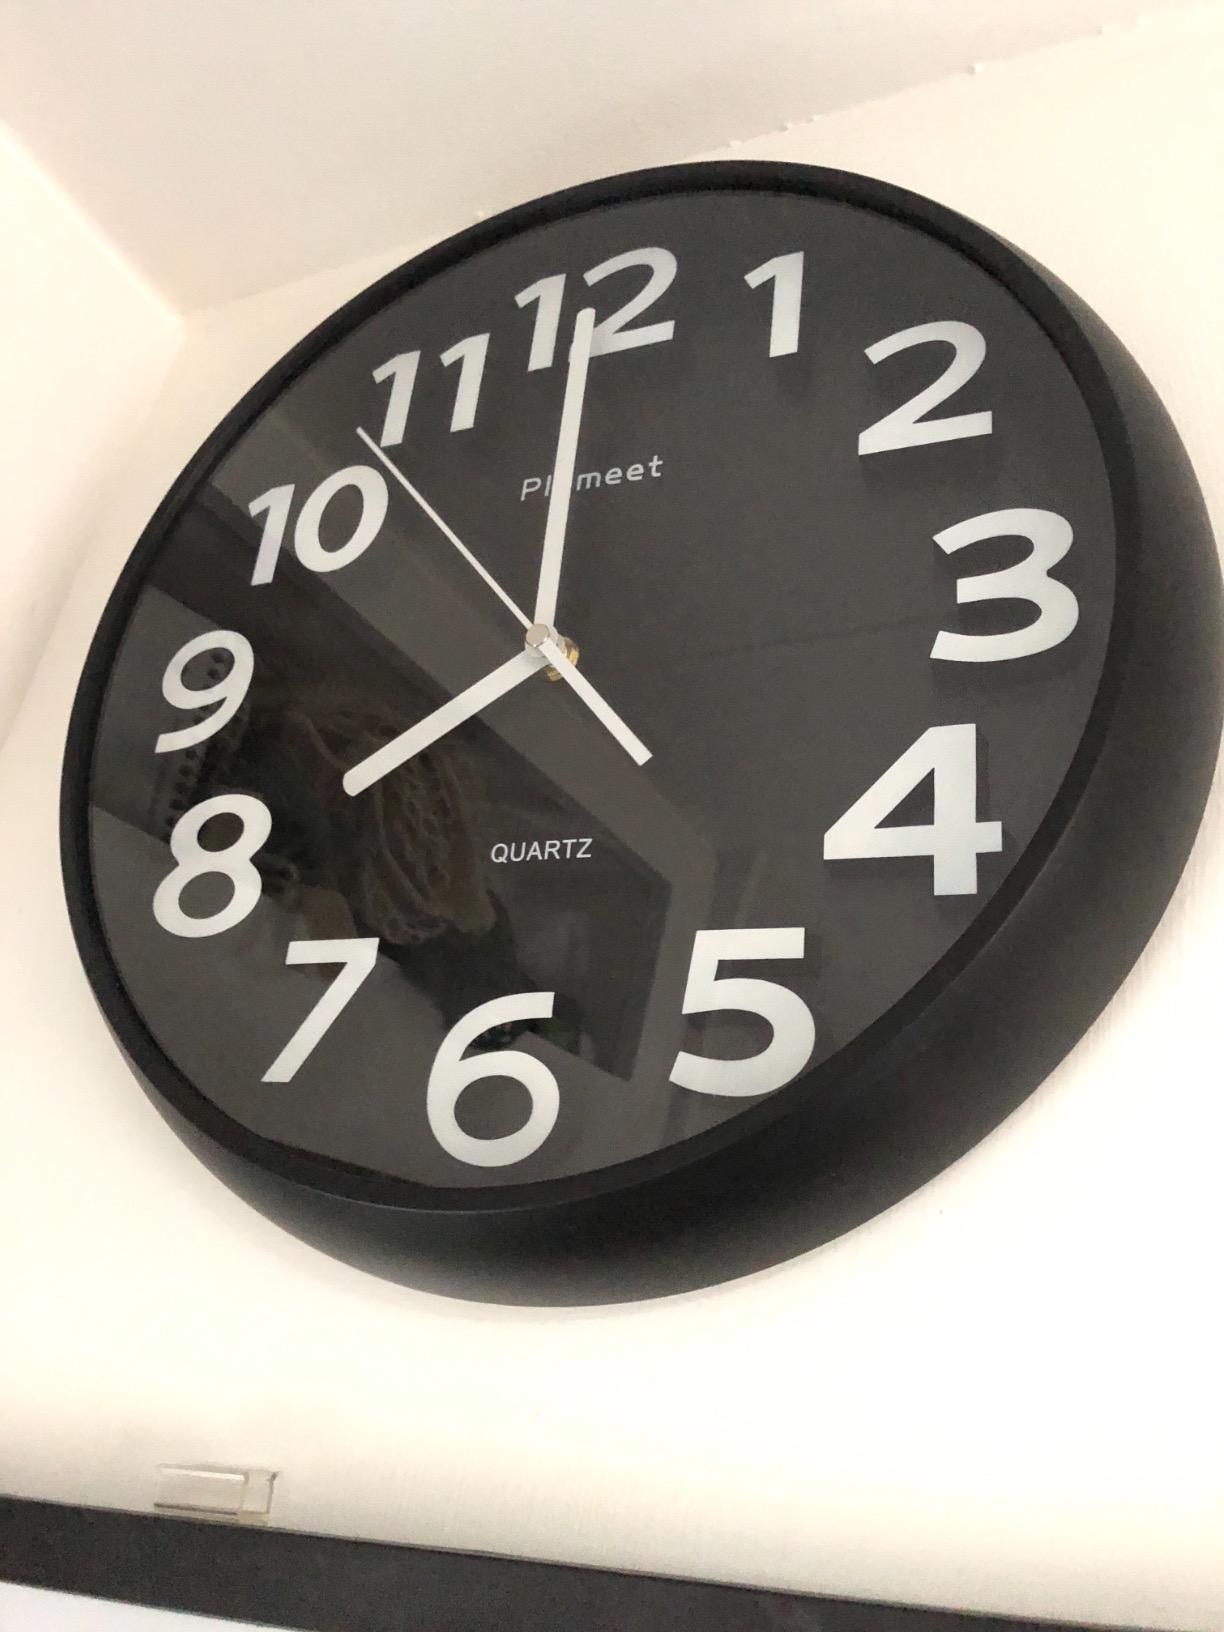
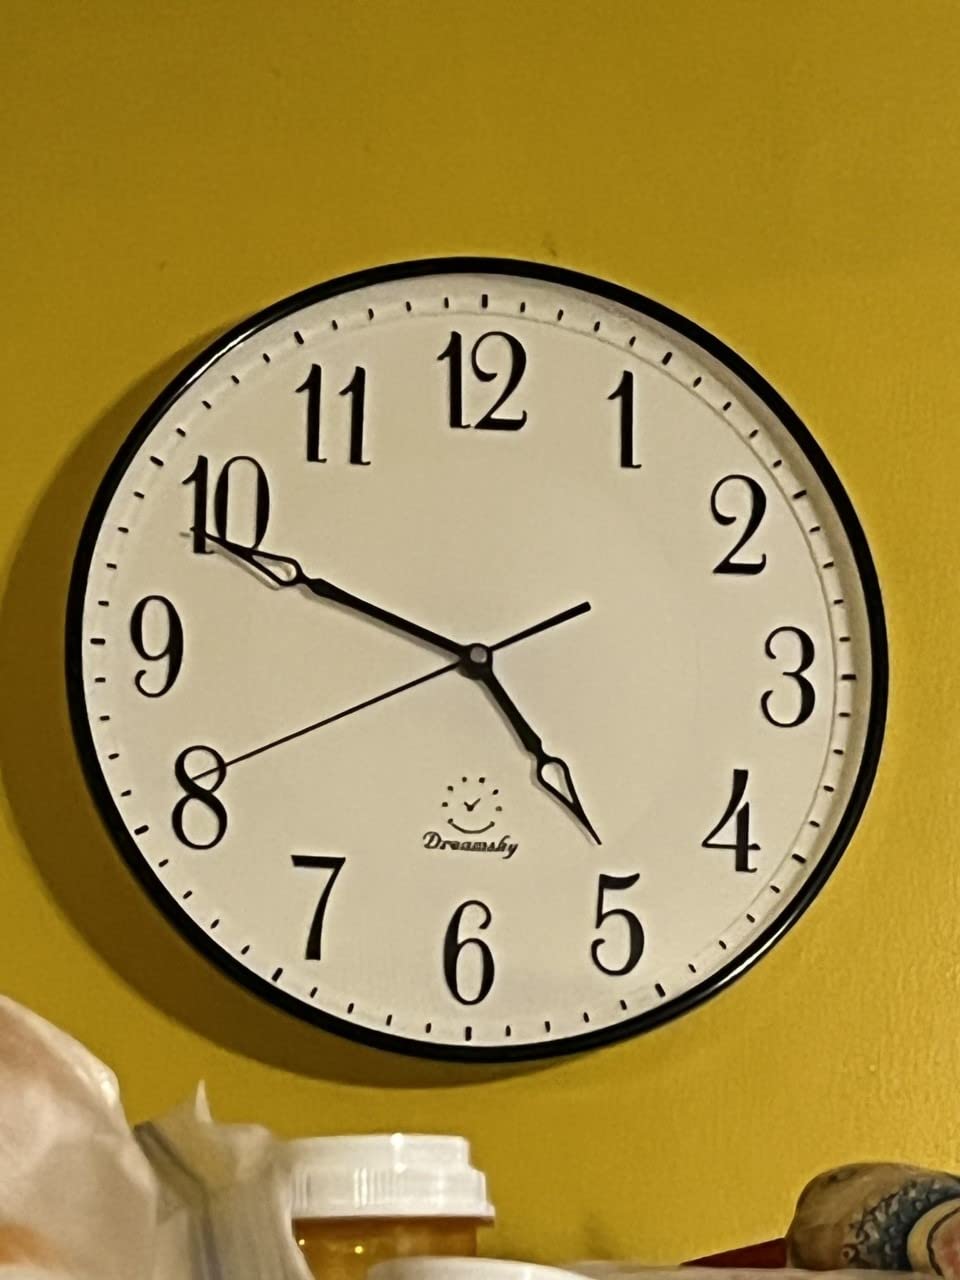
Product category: clock
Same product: no